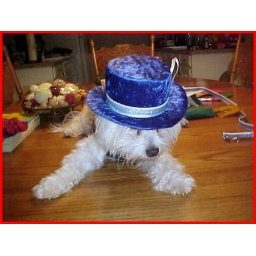
Hoover in his blue hat